History of FK Sarajevo

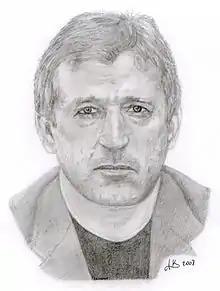
Former Sarajevo attacking midfielder and Bosnia and Herzegovina's UEFA Golden Jubilee inductee Safet Sušić

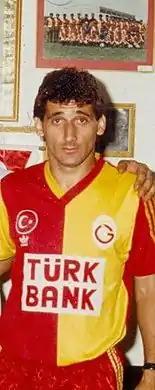
Former club winger Zijad Švrakić signing for Galatasaray

FK Sarajevo had a second successful spell between 1978 and 1985, led by the attacking duo Predrag Pašić – Safet Sušić, which established itself among the most prolific tandems in Yugoslav and Bosnian football history. Predrag Pašić nicknamed "Paja" was a winger or striker and had emerged through the club's youth ranks, eventually going on to play for Sarajevo up until his move to VfB Stuttgart after the title winning season in 1985. On the other hand, Sušić nicknamed "Pape" played the positions of playmaker and attacking midfielder, and wore the maroon-white jersey from 1973 to 1982, when he moved to Paris Saint-Germain F.C. In 1978–79, Sušić scored 15 goals and was named Player of the Season as Sarajevo finished fourth. The following year, Sušić's 17 goals helped retain his Player of the Year title, but he was also joint top scorer in the league. The club came runner-up that season, seven points behind Red Star Belgrade, therefore qualifying for the 1980–81 UEFA Cup. Sarajevo was knocked out in the first round by German powerhouse Hamburger SV, that won 7:5 on aggregate. Sarajevo returned to the UEFA Cup in 1982–83 (having finished fourth during the 1981–82 Yugoslav First League), beating Bulgaria's Slavia Sofia 6:4 in the first round and Romanian club FC Corvinul Hunedoara 8:4 in the second, thanks to a 4:0 home win in the second leg. In the third round (last 16), Sarajevo lost their first leg 6:1 to Belgian club RSC Anderlecht, and despite winning the second leg 1:0, were eliminated by the eventual champions. Sarajevo also reached the Yugoslav Cup final that season, losing 3:2 to Dinamo Zagreb in Belgrade. Sarajevo won their second championship title in 1984–85, finishing four points ahead of runners-up Hajduk Split. The new championship season didn't start in spectacular fashion for Sarajevo. A home win against Sutjeska Nikšić was followed by defeats to HNK Rijeka and Macedonian third division side FK Pelister in the Yugoslav Cup. Exiting the Cup in such shocking fashion garnered a positive reaction in the team which manifested in a 3:0 win against a tough Dinamo Vinkovci side. Furthermore, two draws against Sloboda and Željezničar were followed by a win away at Dinamo Zagreb, which pushed the Croatian side to last place in the league standings. Another Croatian side, Hajduk Split, was defeated seven days later at the Koševo stadium courtesy of a late Faruk Hadžibegić winner. Sarajevo then travelled to Belgrade where they were hosted by FK Partizan at the JNA stadium, but were defeated 1:0. A goalless draw against Budućnost followed, after which an amazing seven-game winning streak began with a victory in Kosovo against FK Priština, followed by a victory over NK Osijek on 4 November.